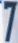
Number: 7